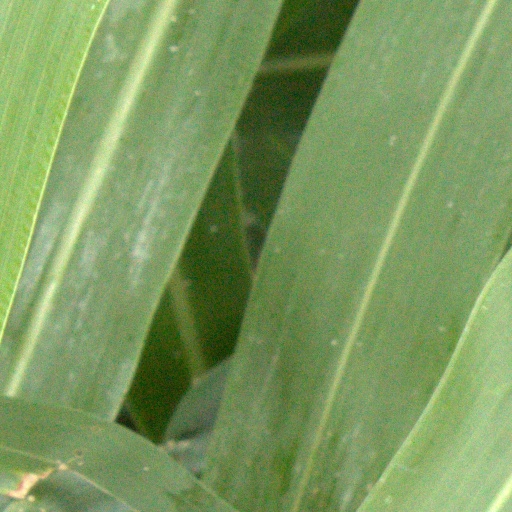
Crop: sorghum